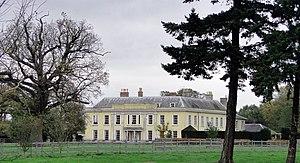
Worlingham est un village et une paroisse civile dans le district de l' East Suffolk et dans le comté du Suffolk, en Angleterre.